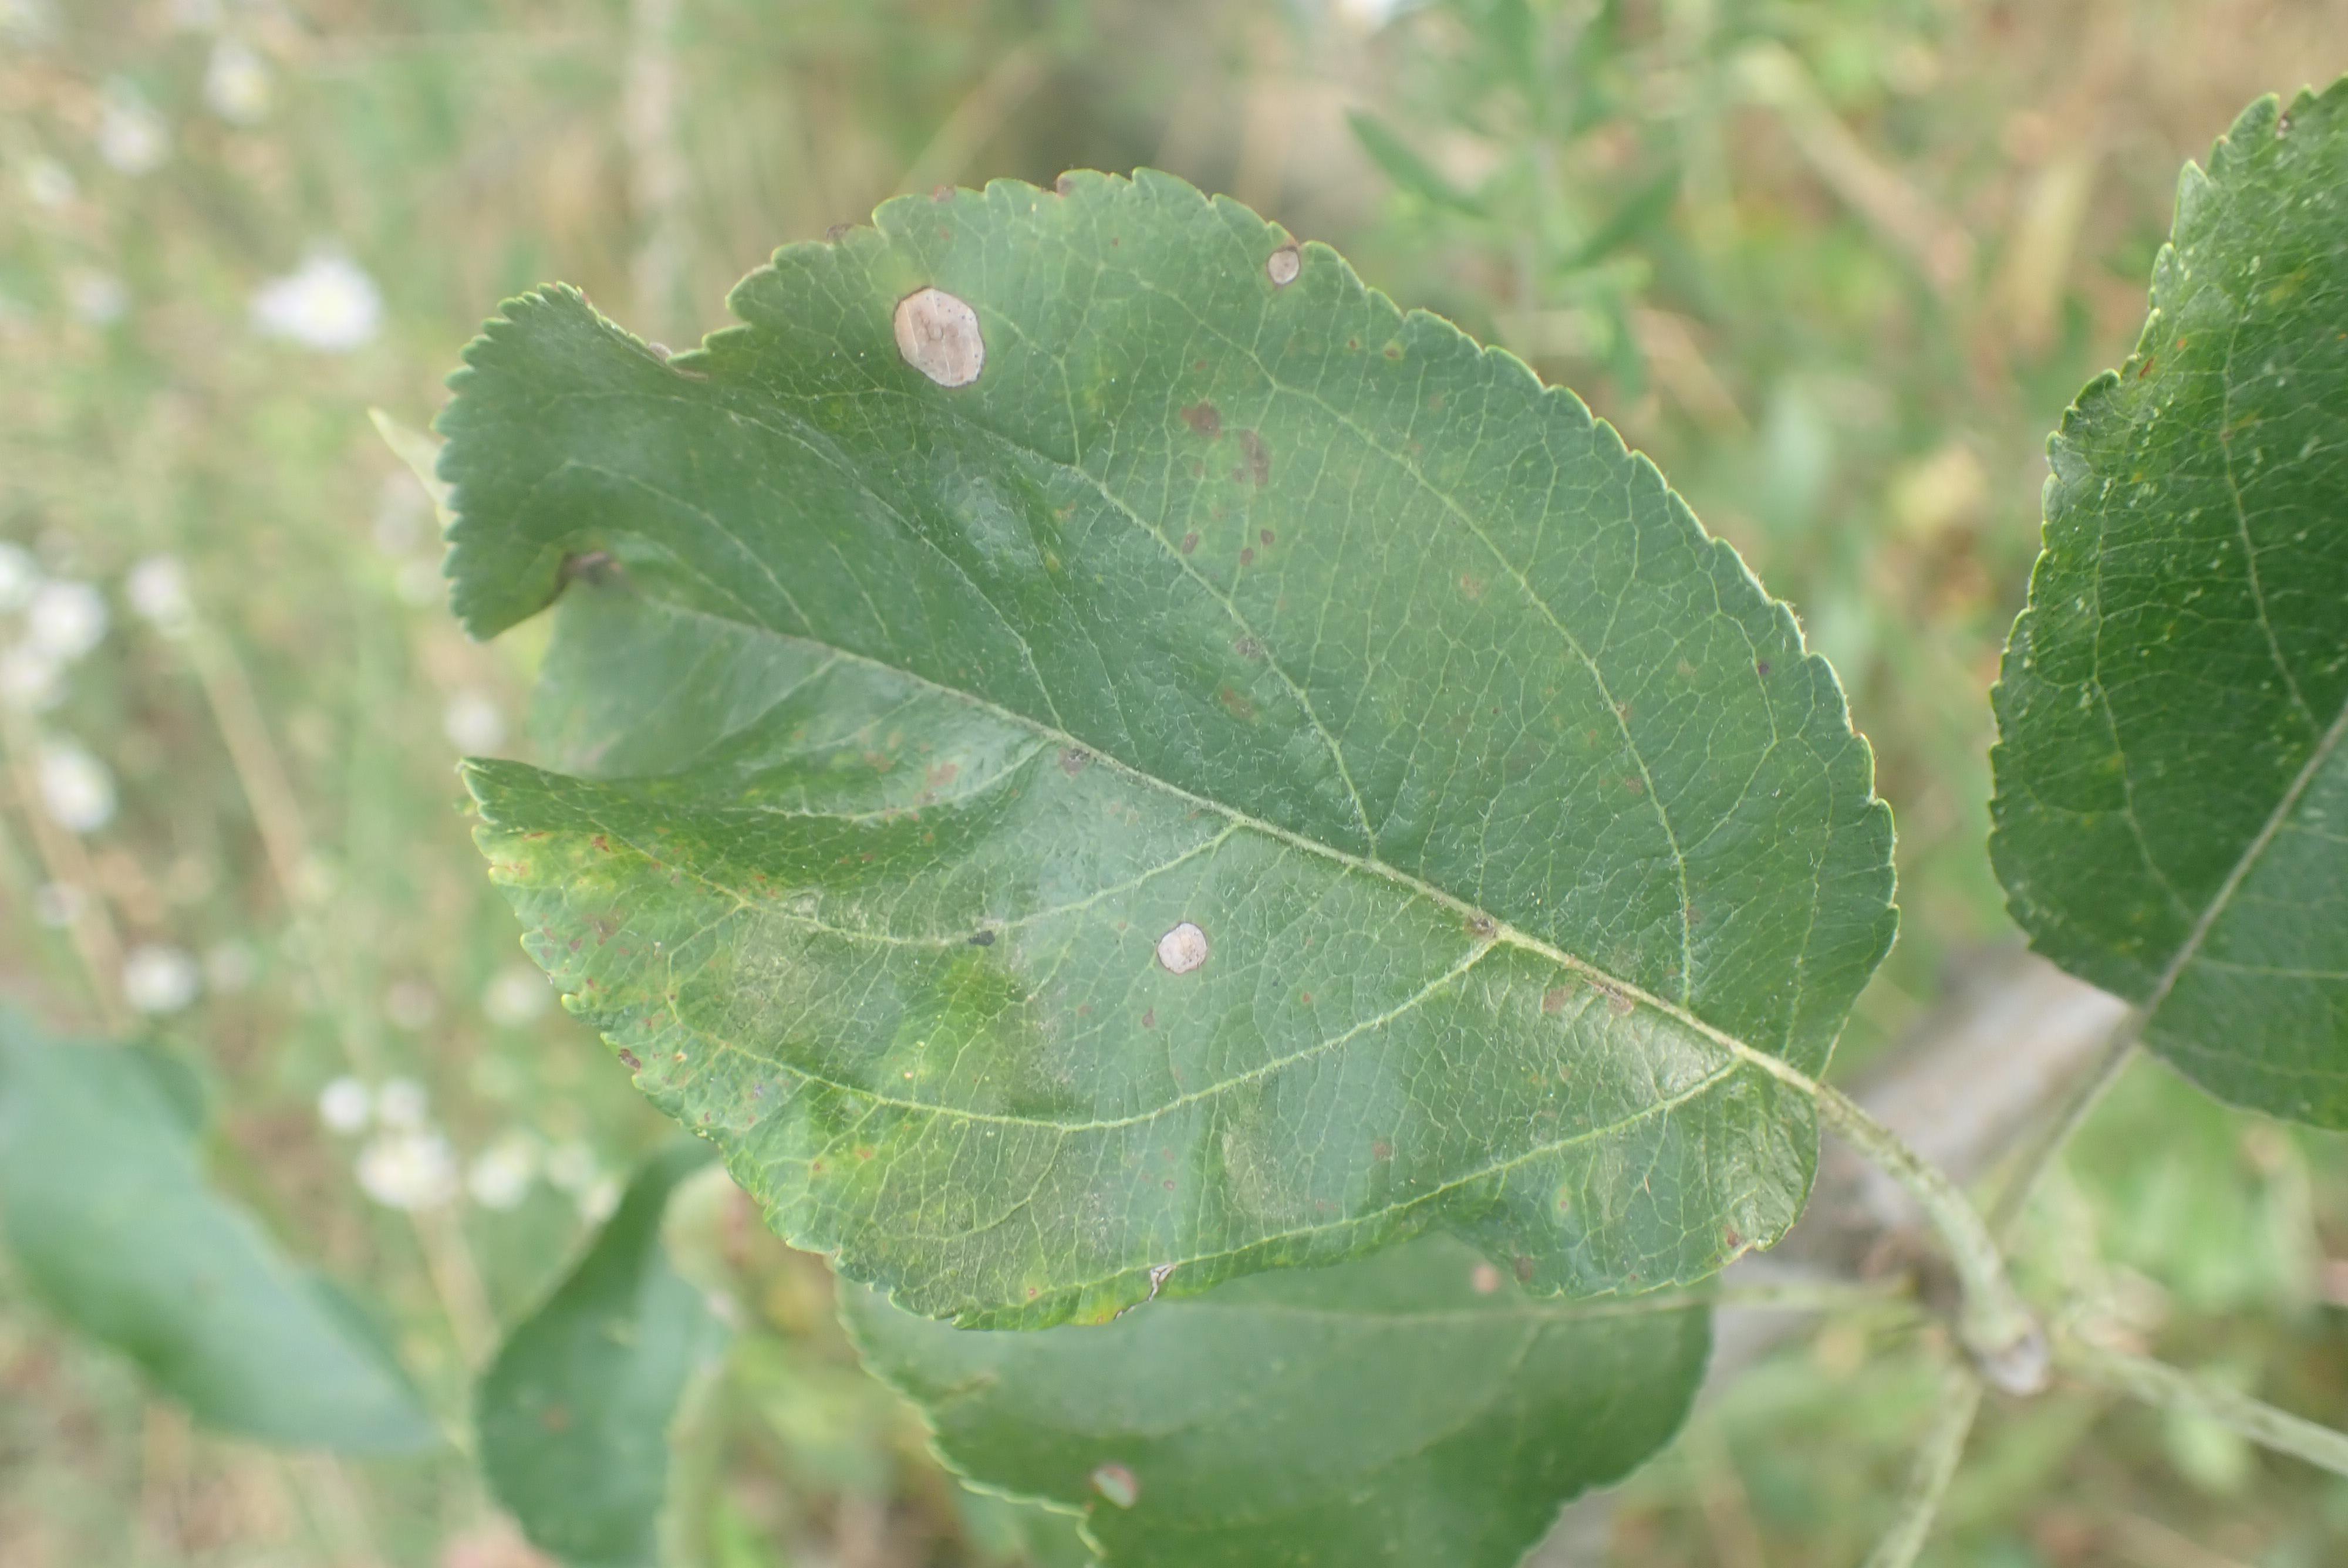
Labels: frog_eye_leaf_spot, complex